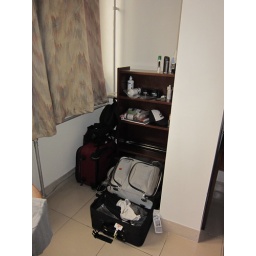
My corner near the windows. We each get our own book shelf